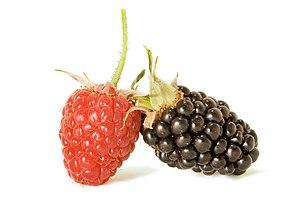
Deux baies du genre Rubus. Sur la gauche en rouge est une framboise (Rubus idaeus). D’une longueur d’environ 26 mm, elle a un diamètre maximal de 18 mm. Sur la droite en noir est un mûron (Rubus fruticosus), de 33 mm de longueur et 17 mm de diamètre maximal.